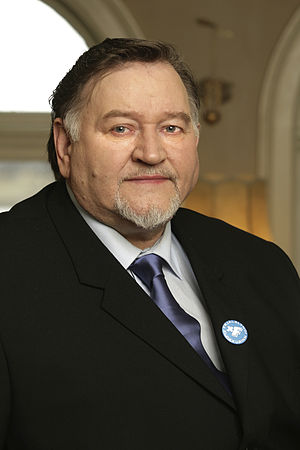
Det Liberale Parti (Island, 1998)
Sidste formand for Det Liberale Parti, Guðjón Arnar Kristjánsson.
Det Liberale Parti var et islandsk liberalt politisk parti, der blev grundlagt i 1998 af fhv. minister Sverrir Hermannsson fra Selvstændighedspartiet. Det Liberale Parti fusionerede i 2012 med to borgergrupper til Daggry og nedlagdes dermed reelt. Dets sidste leder var Guðjón Arnar Kristjánsson.